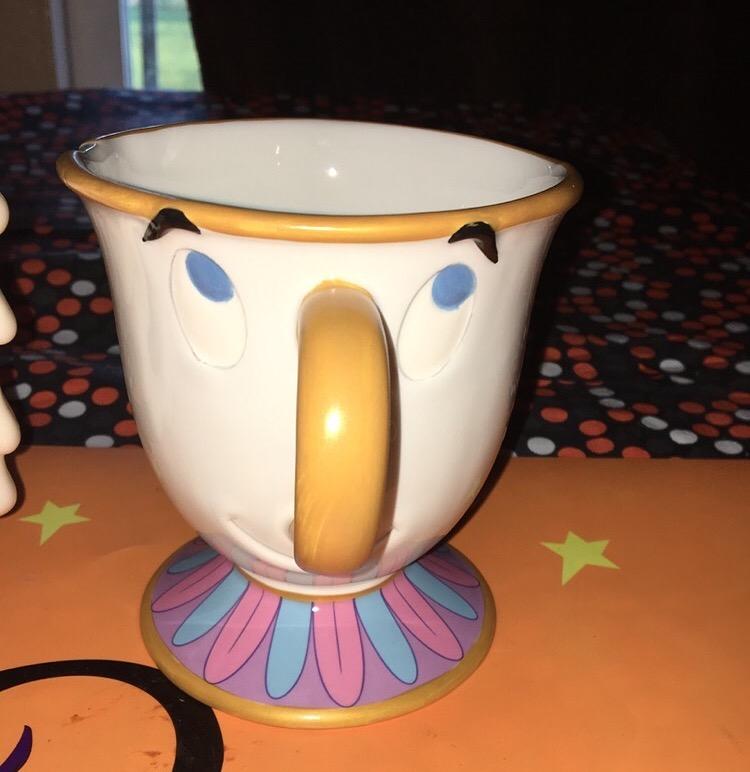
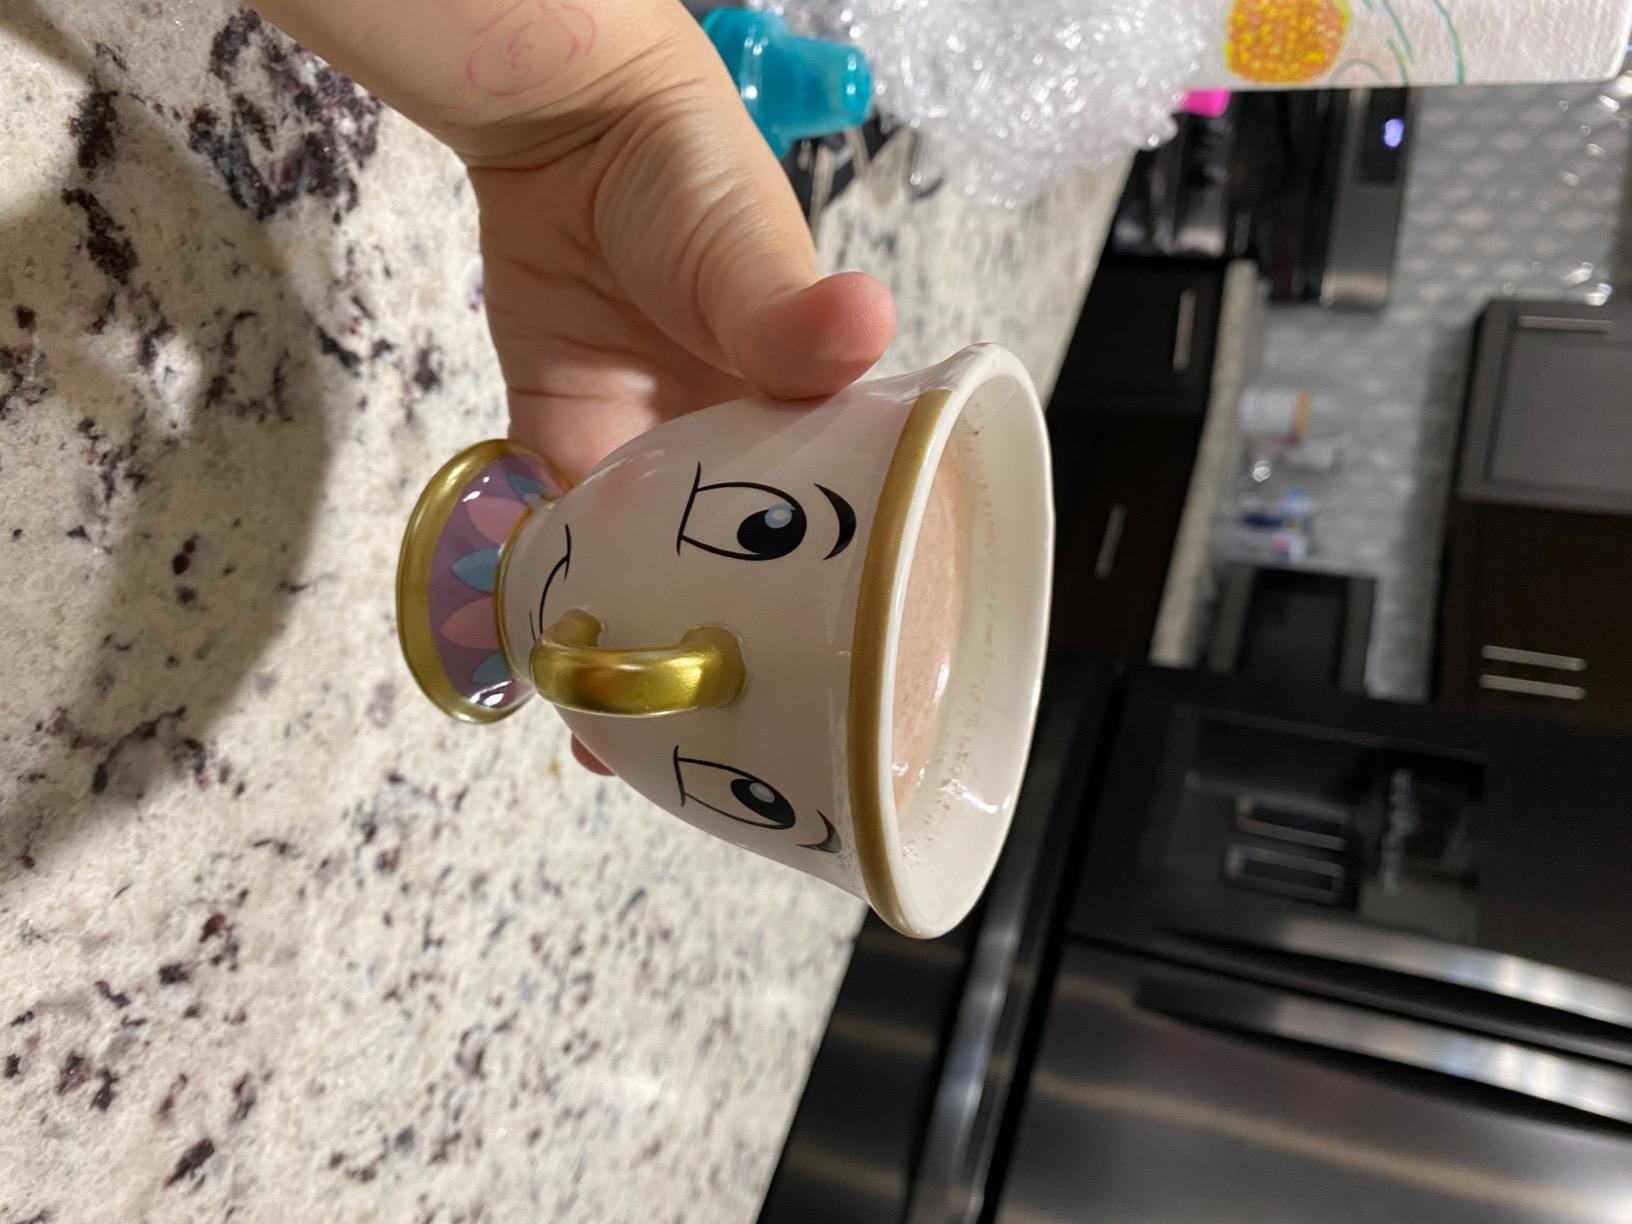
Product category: items_mug
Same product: no